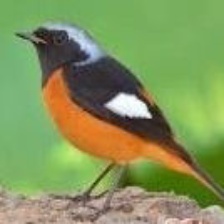
Species: DAURIAN REDSTART
Scientific name: PHOENICURUS AUROREUS